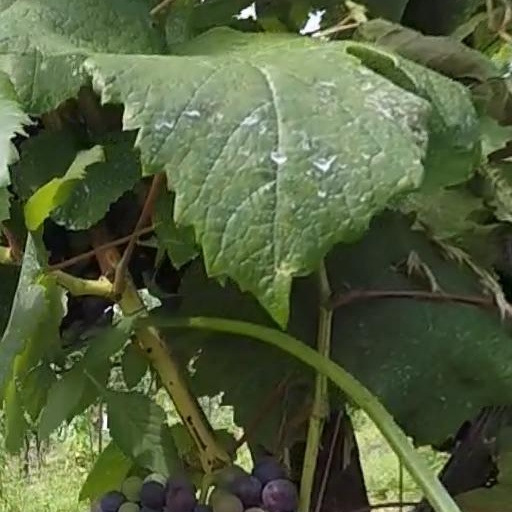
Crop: grape